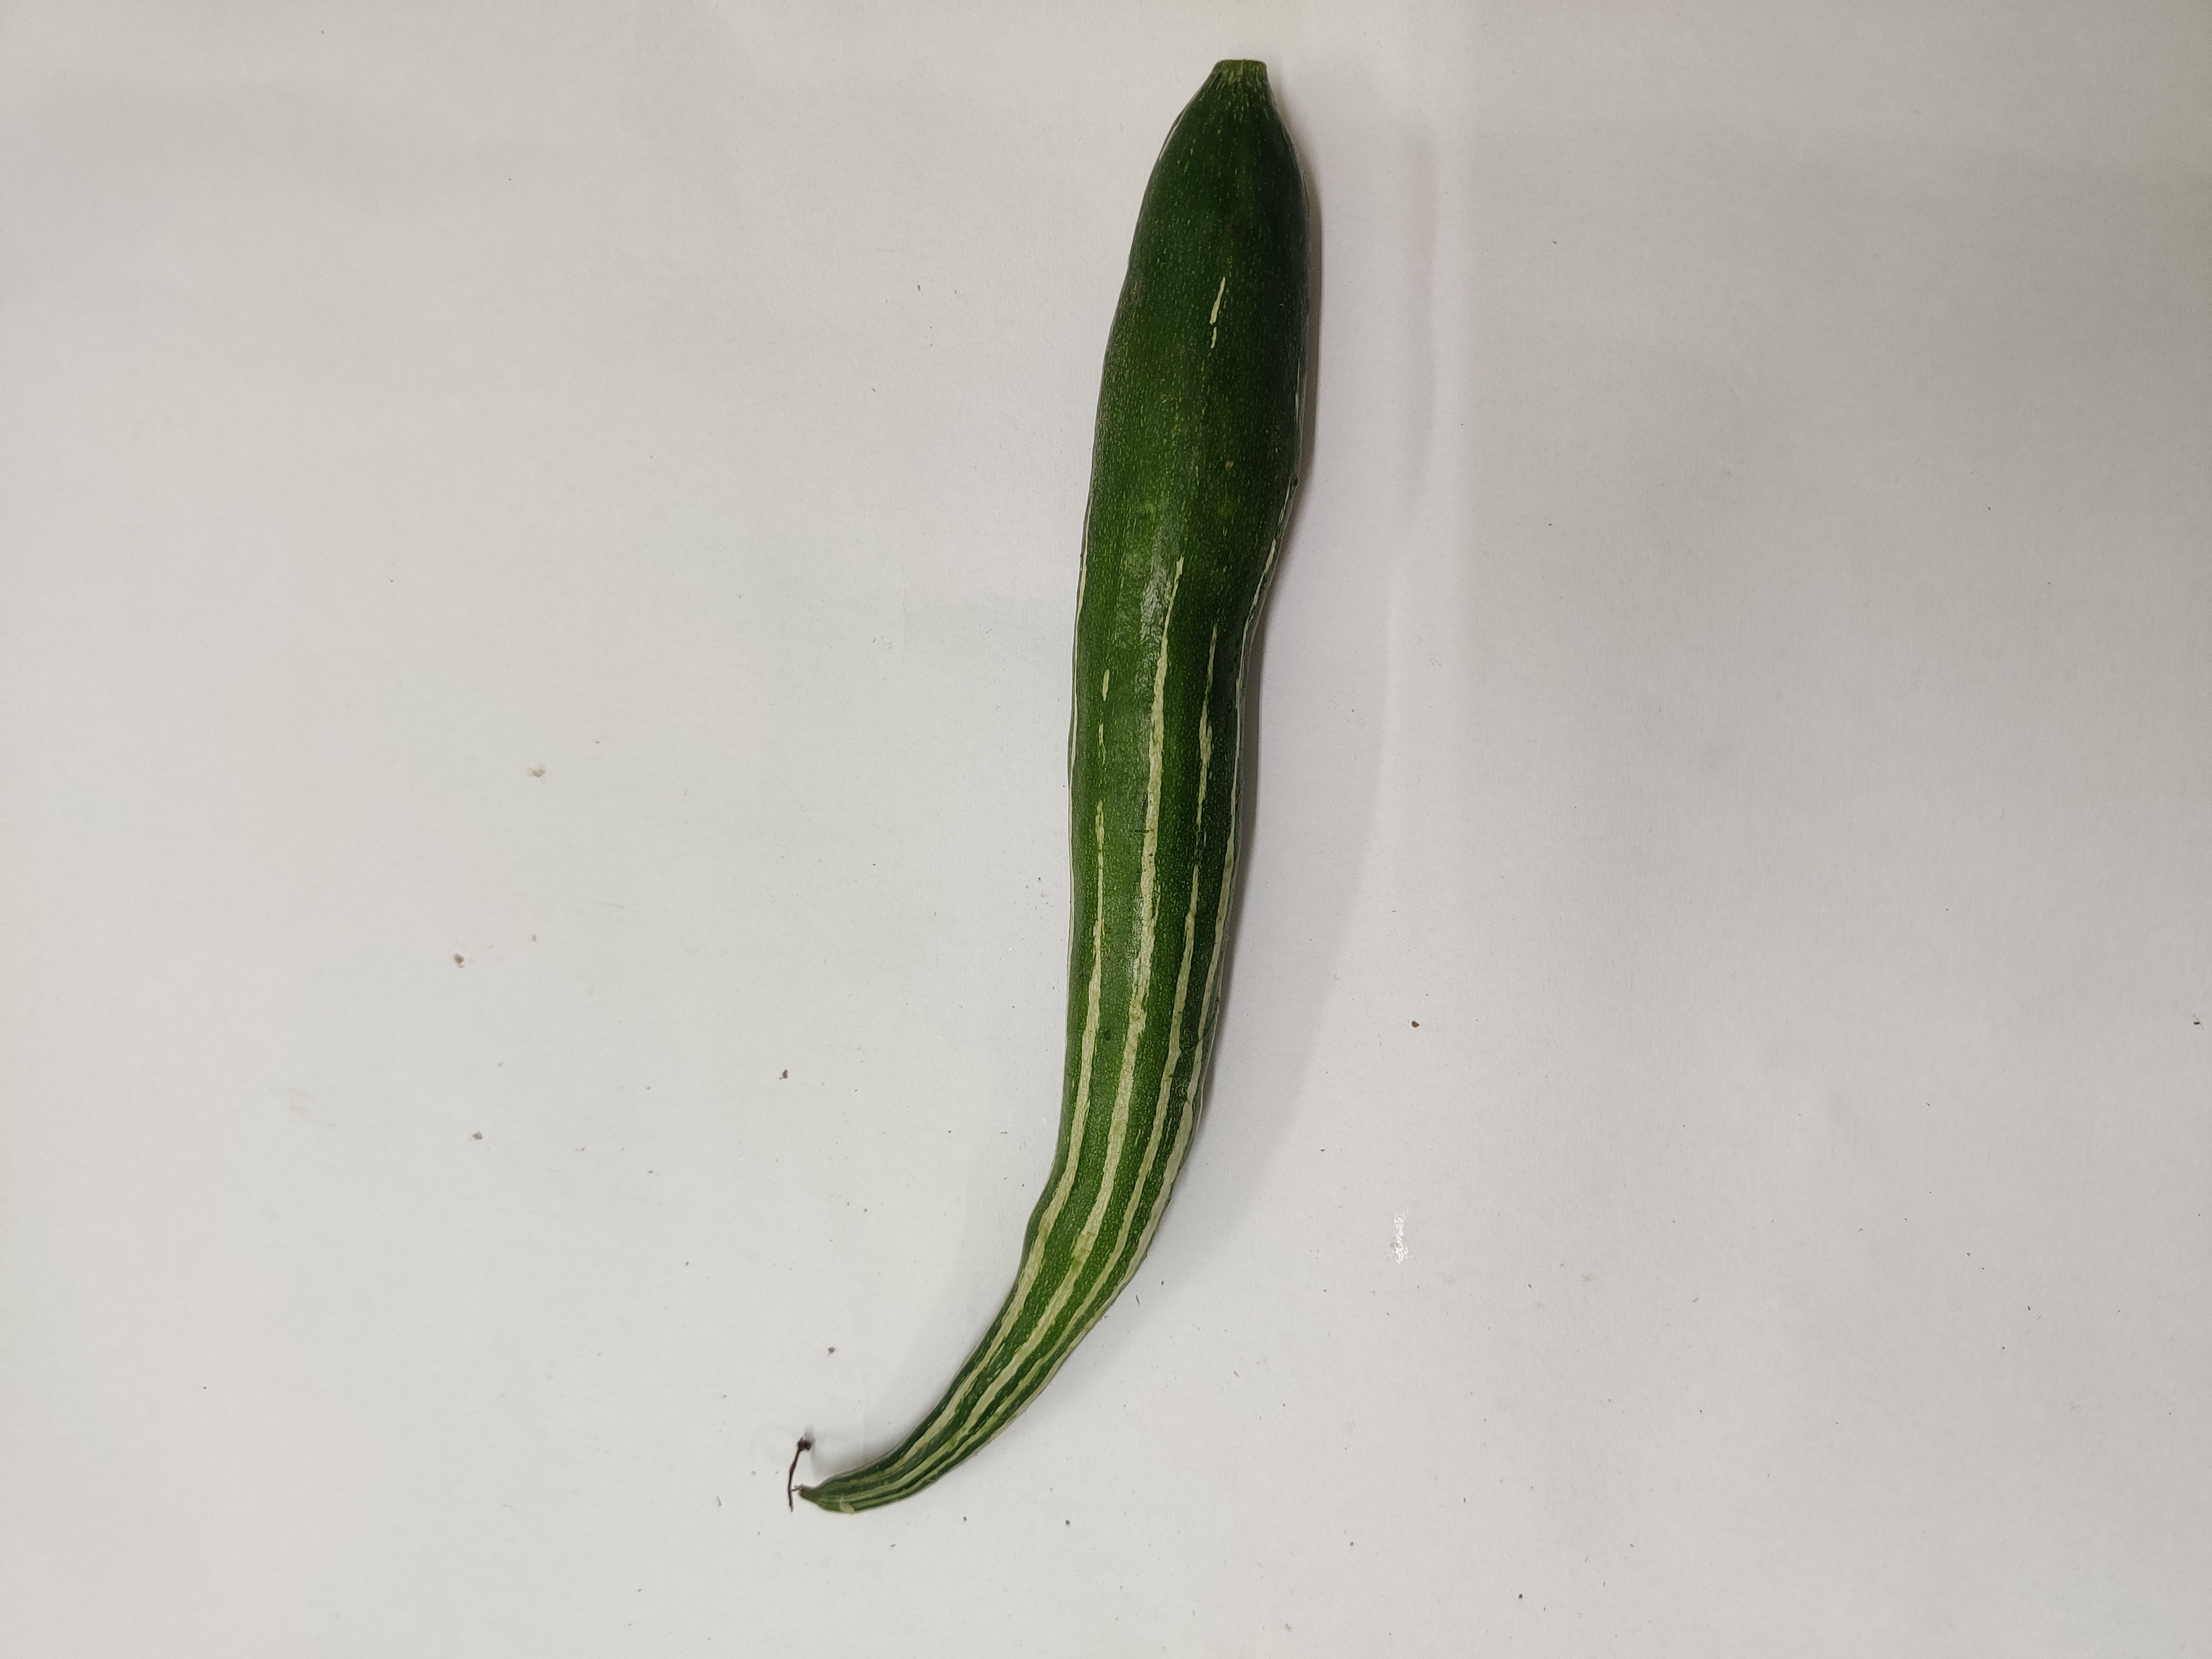
Crop: Snake Gourd
Condition: Fresh